Hot Boyz (film)

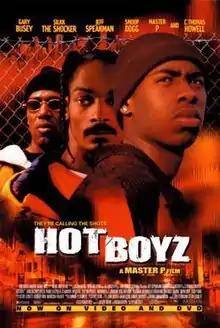
Theatrical release poster

Hot Boyz is a 2000 American action film written and directed by Master P. With Master P, the film stars Silkk the Shocker, Gary Busey, Jeff Speakman, Clifton Powell, Dick Anthony Williams, Shireen Crutchfield, Anthony Boswell, Mia X, Snoop Dogg, C-Murder and Mystikal. This film was a factor in the rivalry between No Limit and Cash Money as the name "Hot Boys" was already the name of the popular rap group, which consisted of: Lil Wayne, Juvenile, Turk, and B.G.